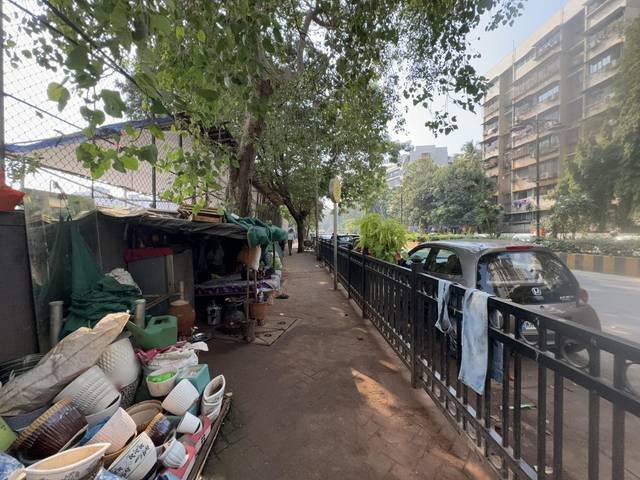
Region: India
Coordinates: 19.051, 72.831